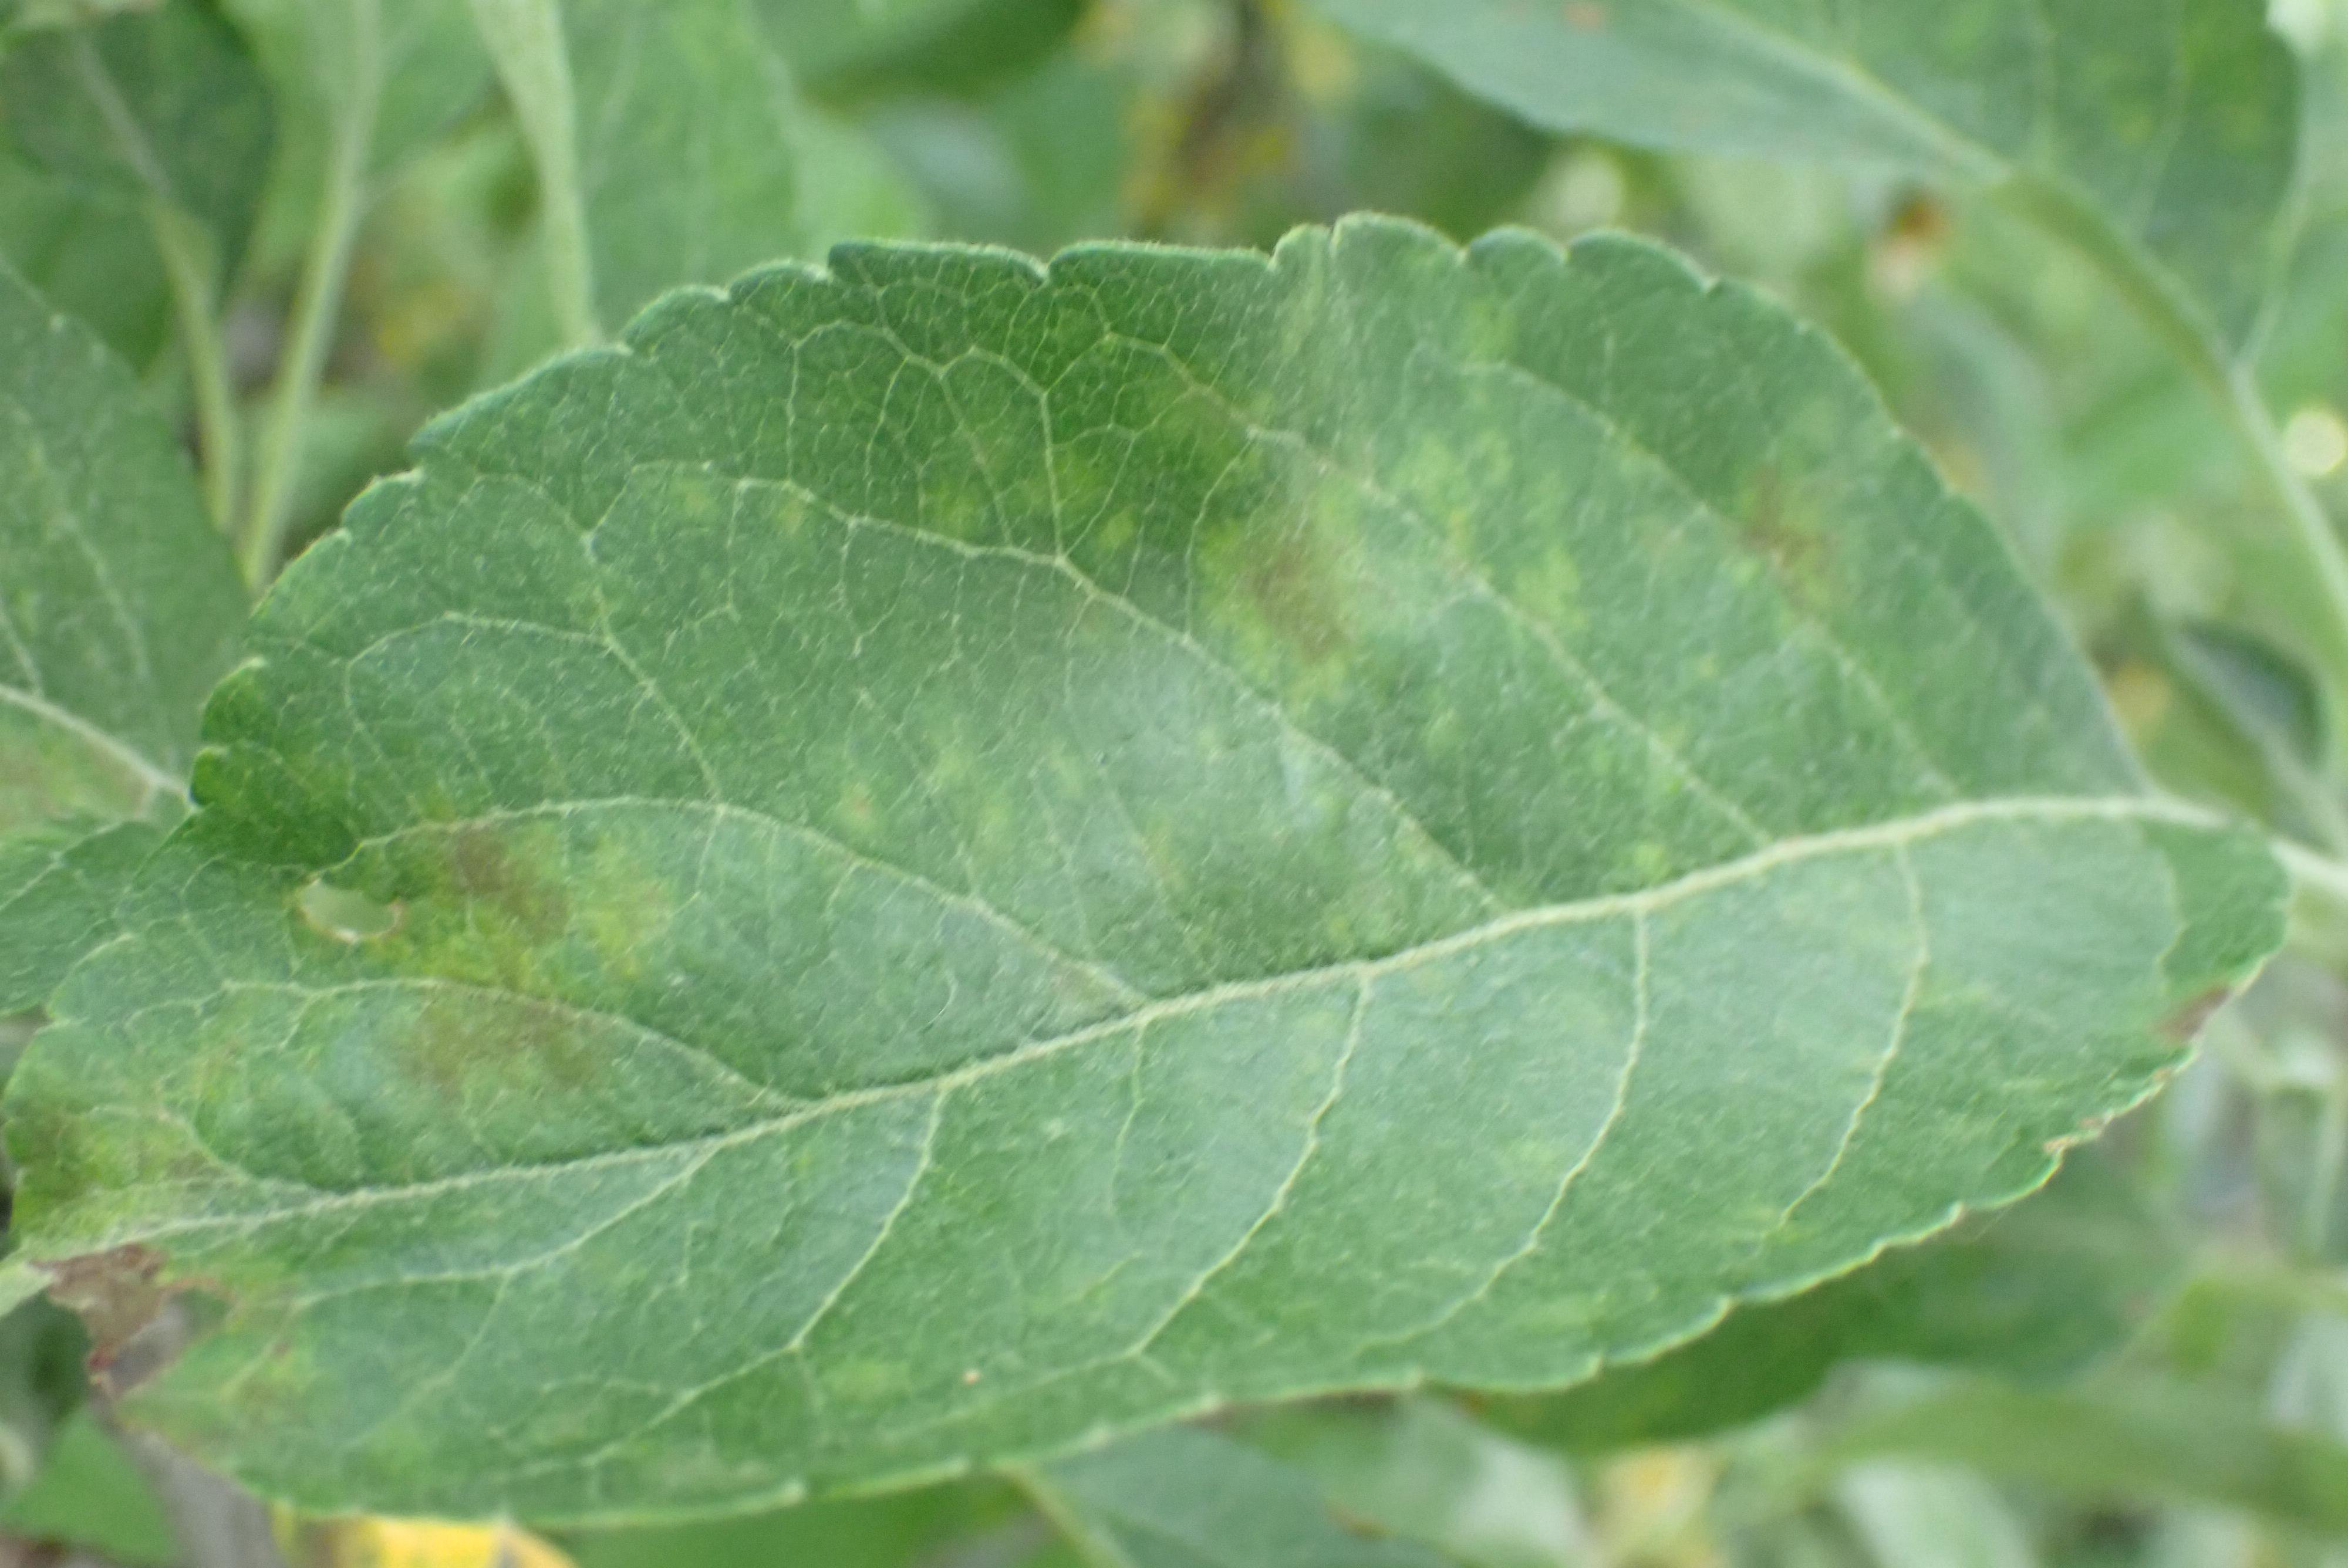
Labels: scab